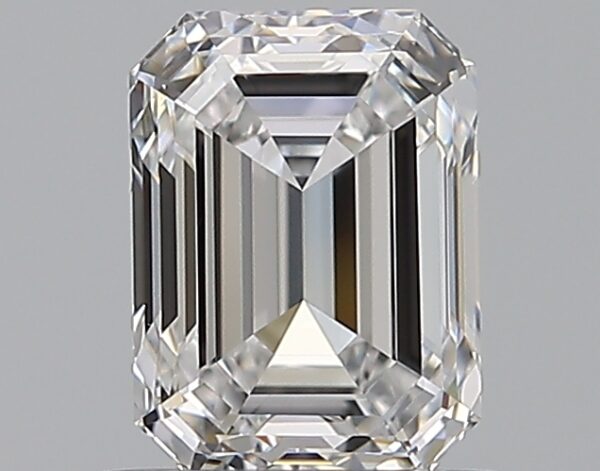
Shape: emerald
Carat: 0.8
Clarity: VVS1
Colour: E
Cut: EX
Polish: EX
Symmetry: EX
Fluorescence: N
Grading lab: GIA
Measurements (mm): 5.99 x 4.44 x 3.04